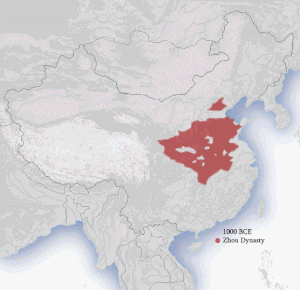
Kinas historie
Områder behersket af forskellige dynastier gennem Kinas historie.
Kinas historie er nedskrevet siden det 8. århundrede f.Kr. Men forud for historieskrivningens tid, "Forårs- og efterårs-tiden·, kinesisk: 春秋, benyttedes også skriftsprog. Skildpaddeskjold hvorpå der er graveret med kinesisk skrift fra Shang-dynastiet er blevet kulstof 14-dateret til omkring 1500 f.Kr.. Disse optegnelser tyder på, at den kinesiske civilisation begyndte som bystater langs Den Gule Flod floden Huáng Hé i Nordøstkina, og bredte sig sydover og nåede under Qīng-dynastiet omtrent det geografiske område, som omfatter Kina i dag. Kineserne brugte – og bruger – oftest dynastiernes navne til at inddele historien i epoker. Dette har sammenhæng med, at dynastiskiftene ofte også indebar ændring i styreform, hovedstad og herskerklasse. Der blev udviklet en relativt effektiv administration hvor embedsmændene skulle udvælges efter eksamenskarakterer, ikke arv. Den tidlige udvikling af en statsideologi baseret på konfucianismen, og udviklingen af et alment udbredt skriftsystem styrkede også kinesisk civilisation. Politisk har Kina vekslet mellem at være et forenet storrige og være opsplittet i mindre stater.